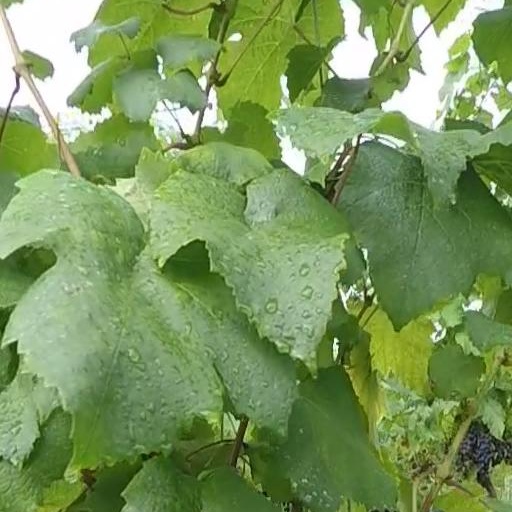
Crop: grape